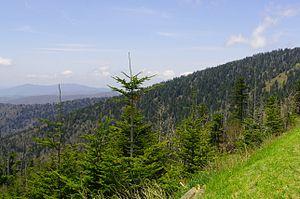
Le sentier des Appalaches est un sentier de randonnée pédestre parcourant les Appalaches sur la côte Est des États-Unis.